Hyacinthe Rigaud

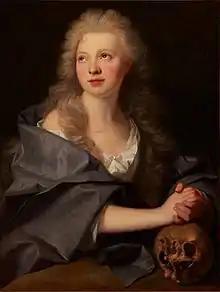
Painting depicting Mary Magdalene in prayer.

Rigaud's works today populate the world's major museums. The exact number of paintings he produced remains in dispute, since he left a highly detailed catalogue but also more than a thousand different models which specialists agree he used. To these may be added the large number of copies in Rigaud's , as well as the hundreds of other paintings rediscovered since the account's publication in 1919. Rigaud painted many important figures in the world of art such as the sculptors Desjardins (to whom, as an old friend, he delivered three successive portraits), Girardon and Coysevox; the painters Joseph Parrocel, La Fosse and Mignard; the architects De Cotte, Hardouin-Mansart and Gabriel. He also painted portraits of poets such as La Fontaine or Boileau, as well as religious figures such as the cardinal de Fleury and Bossuet; many influential archbishops and bishops paid large sums of money for a portrait.